1936–1939 Arab revolt in Palestine

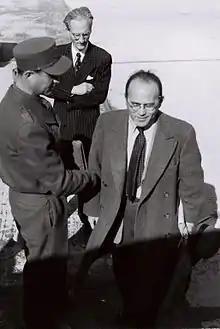
Reuven Zaslany (Shiloah), later first director of Mossad, worked closely with British intelligence during the Arab Revolt.

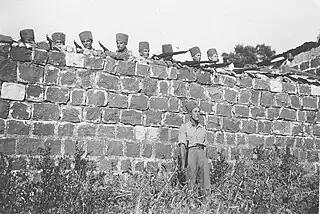
Men of Captain Orde Wingate's Special Night Squads, possibly in Kfar Tavor.

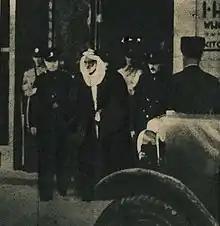
Farhan al-Sa'di following his arrest by British Mandatory police, 1937. He was later executed. Al-Sa'di was a key actor in setting off the revolt with his April 1936 attack on a bus, which left two Jewish passengers dead.

Military law allowed swift prison sentences to be passed. Thousands of Arabs were held in administrative detention, without trial, and without proper sanitation, in overcrowded prison camps.